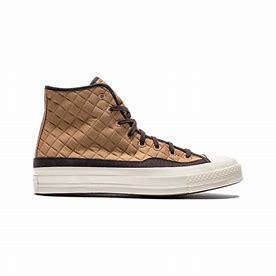
Brand: Converse
Model: 100